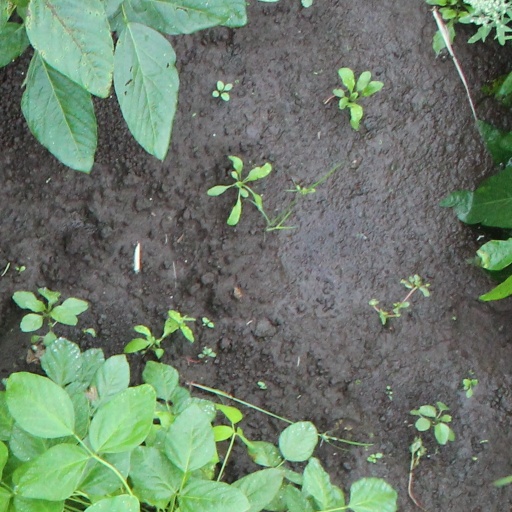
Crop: soybean